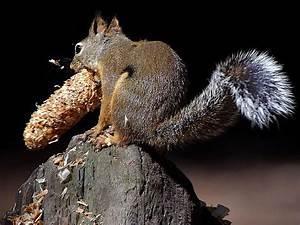
squirrel